Answer in natural language. Considering the relative positions, where is dark wood low dresser, six drawers (highlighted by a blue box) with respect to toilet (highlighted by a green box)? Choose between the following options: right or left
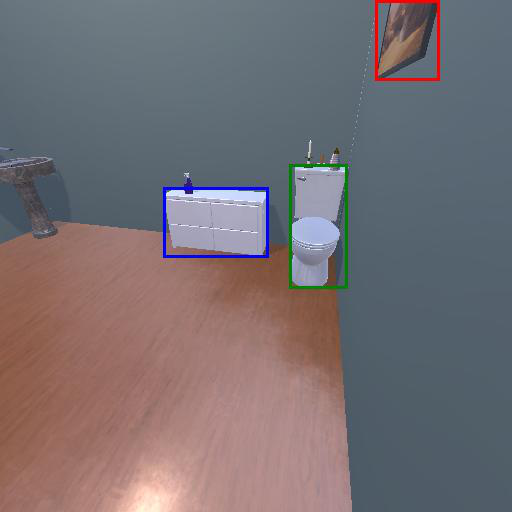
<answer>left</answer>